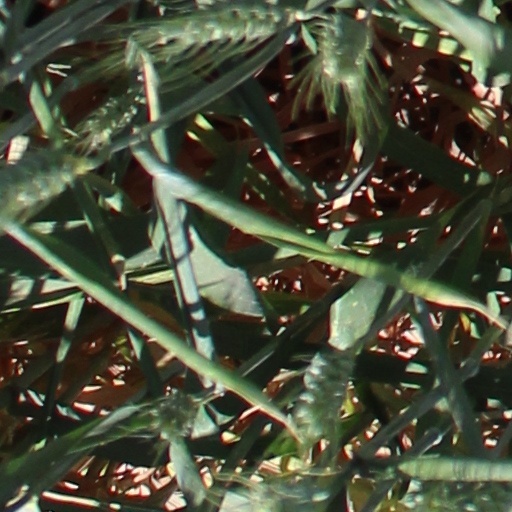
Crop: wheat